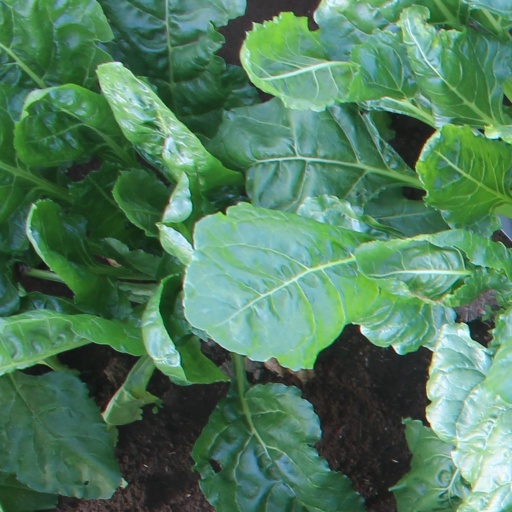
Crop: sugar beet